Penobscot Expedition

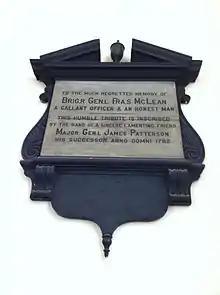
Francis McLean Plaque, St. Paul's Church (Halifax), Nova Scotia

When news reached the American authorities at Boston, they hurriedly made plans to drive the British from the area. The Penobscot River was the gateway to lands controlled by the Penobscot Nation who generally favored the British, and Congress feared that they would lose any chance of enlisting the Penobscots as allies if a fort were successfully constructed at the mouth of the river. Massachusetts was also motivated by the fear of losing their claim over the territory in any post-war settlement.